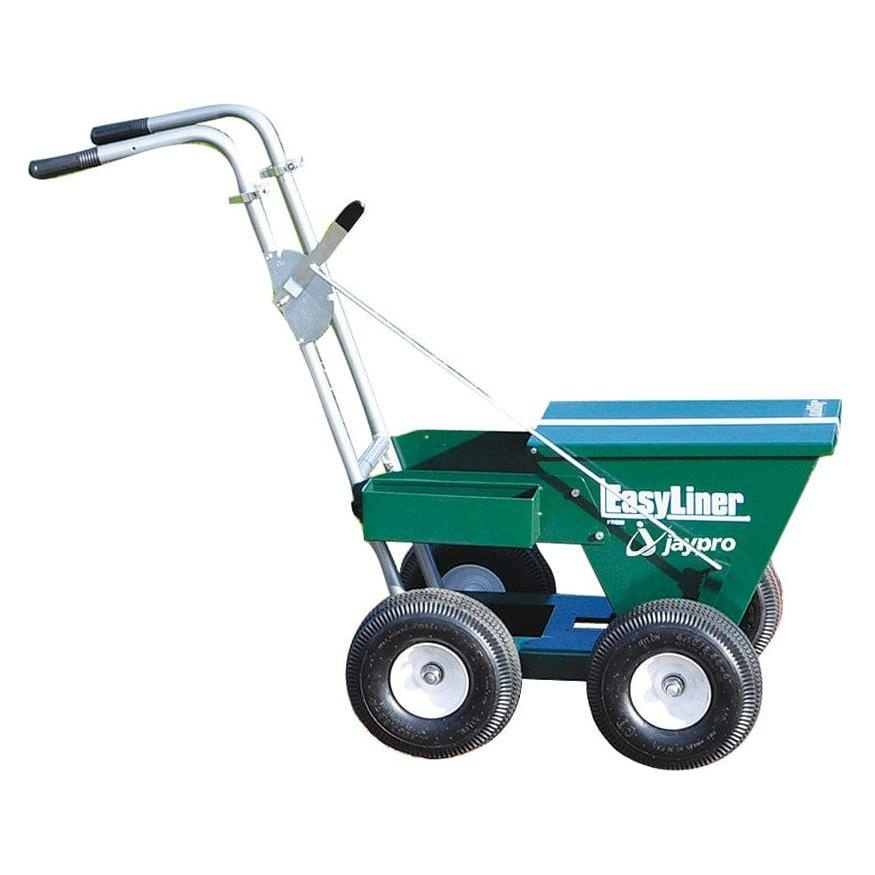
Jaypro Field Line Marker - Easyliner (50 Lb. Capacity) FLMR-50HD
Brand: Jaypro Sports
Jaypro Field Line Marker - Easyliner (50 Lb. Capacity) FLMR-50HD The preferred line marker for small to large fields. 2" or 4" line marking Durable 18 gauge steel hopper and frame Dual wheel drive for no-slip feed consistency Instant on/off gate control Sold as 1 Each Includes line dispenser viewing window, side-mounted storage box, and adjustable fold-in handles for compact storage. Important Information 1 – Year Limited Warranty
Category: Sporting Goods > Athletics > Coaching & Officiating > Field & Court Boundary Markers